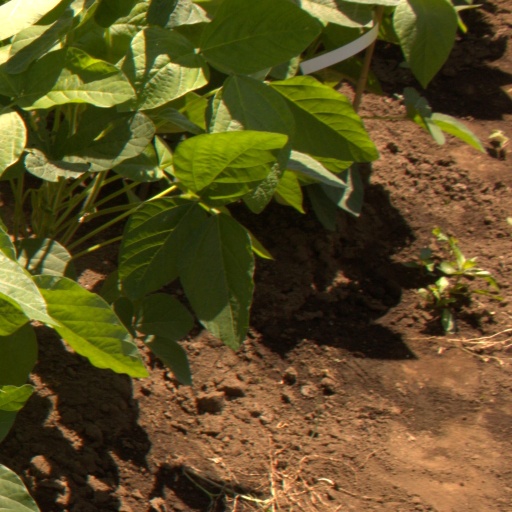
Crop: soybean